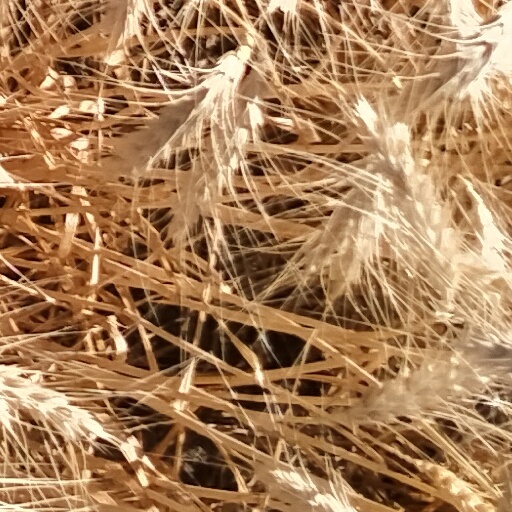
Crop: wheat